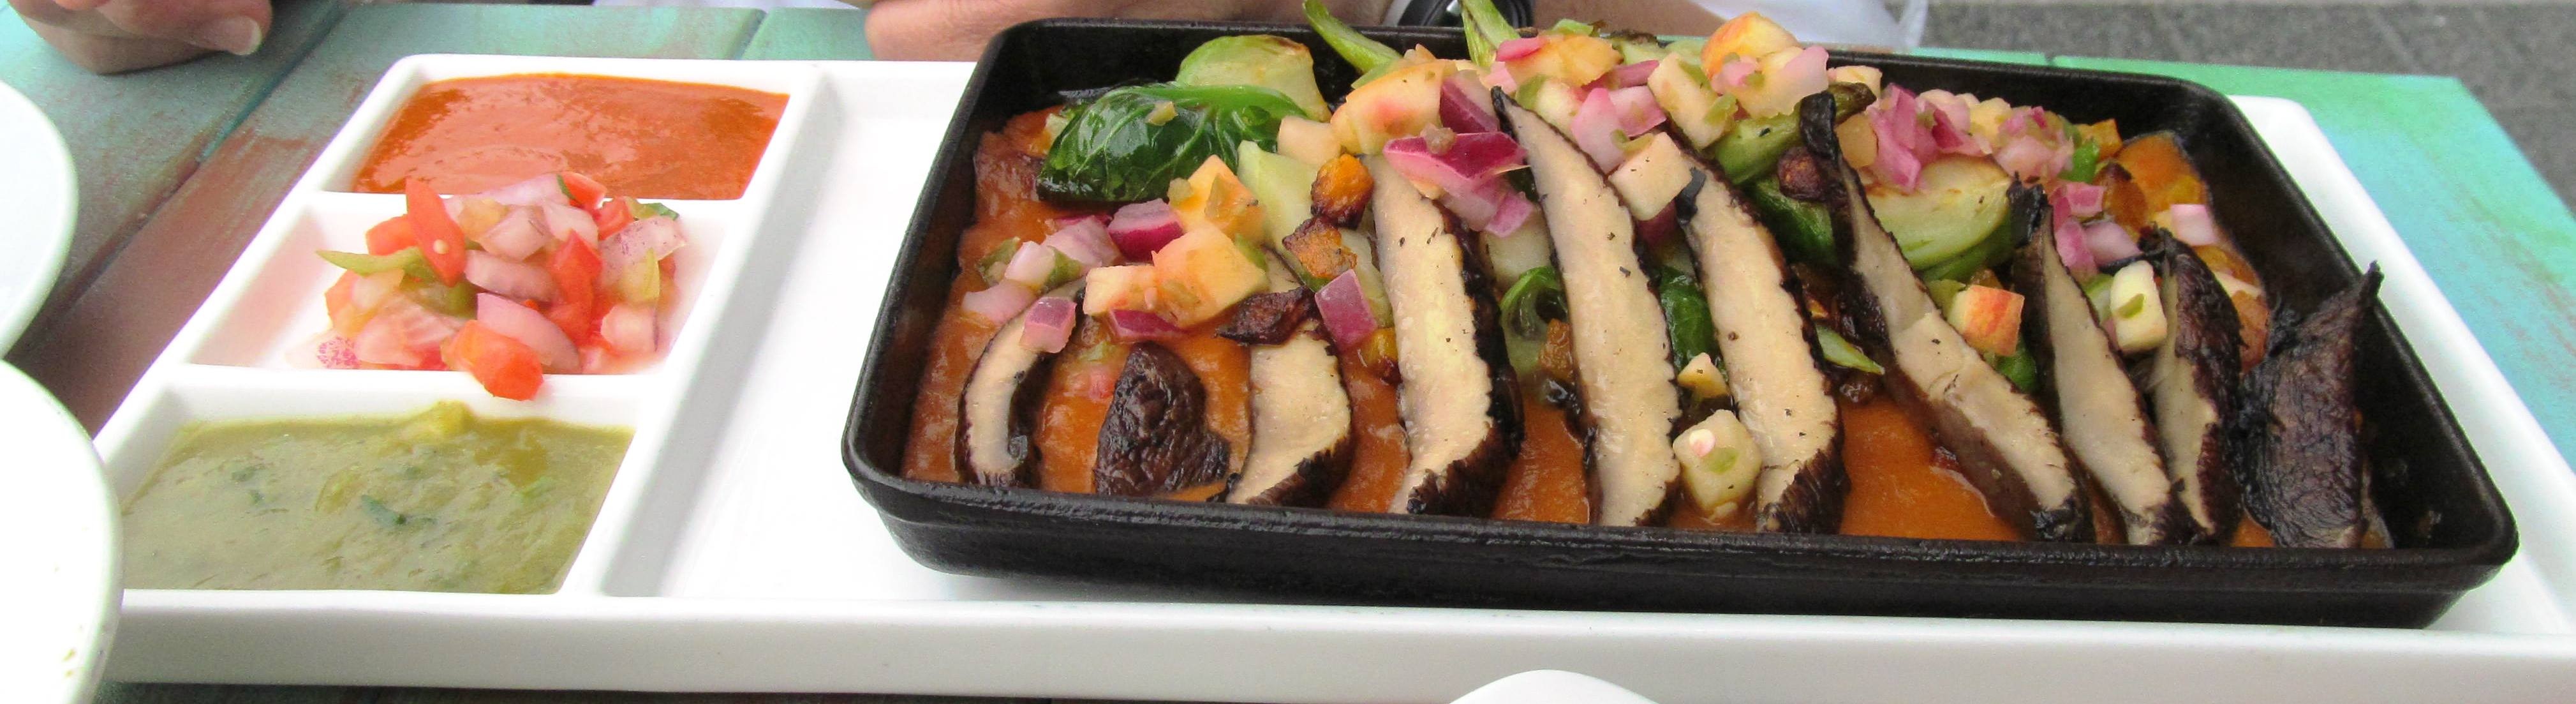
restaurant, dish, meal, food, produce, plate, fish, meat, lunch, pork, cuisine, beef, boston, asian food, cooked, dinner, spicy, mexican, sirloin, mexican food